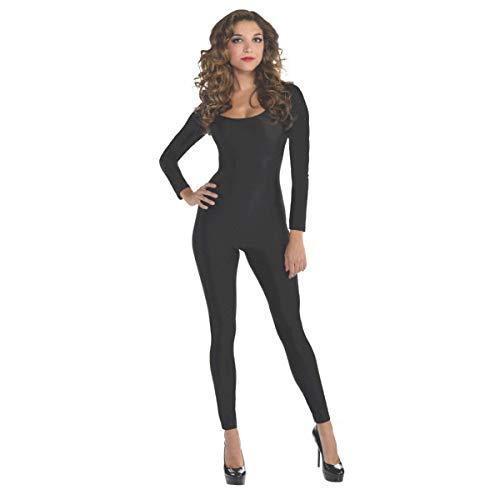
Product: Black Catsuit - Adult M/L | 2 Ct.
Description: Black catsuit features a deep scoop neck and a semi-matte finish.
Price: $7.13
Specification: ProductDimensions:12.7x10.2x1.1inches|ItemWeight:1.53pounds|ShippingWeight:1.53pounds(Viewshippingratesandpolicies)|ASIN:B07MHPK3X1|Itemmodelnumber:846530|Manufacturerrecommendedage:0-10years